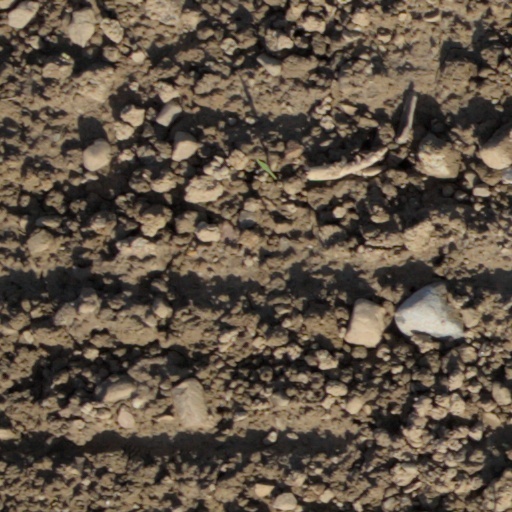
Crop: wheat